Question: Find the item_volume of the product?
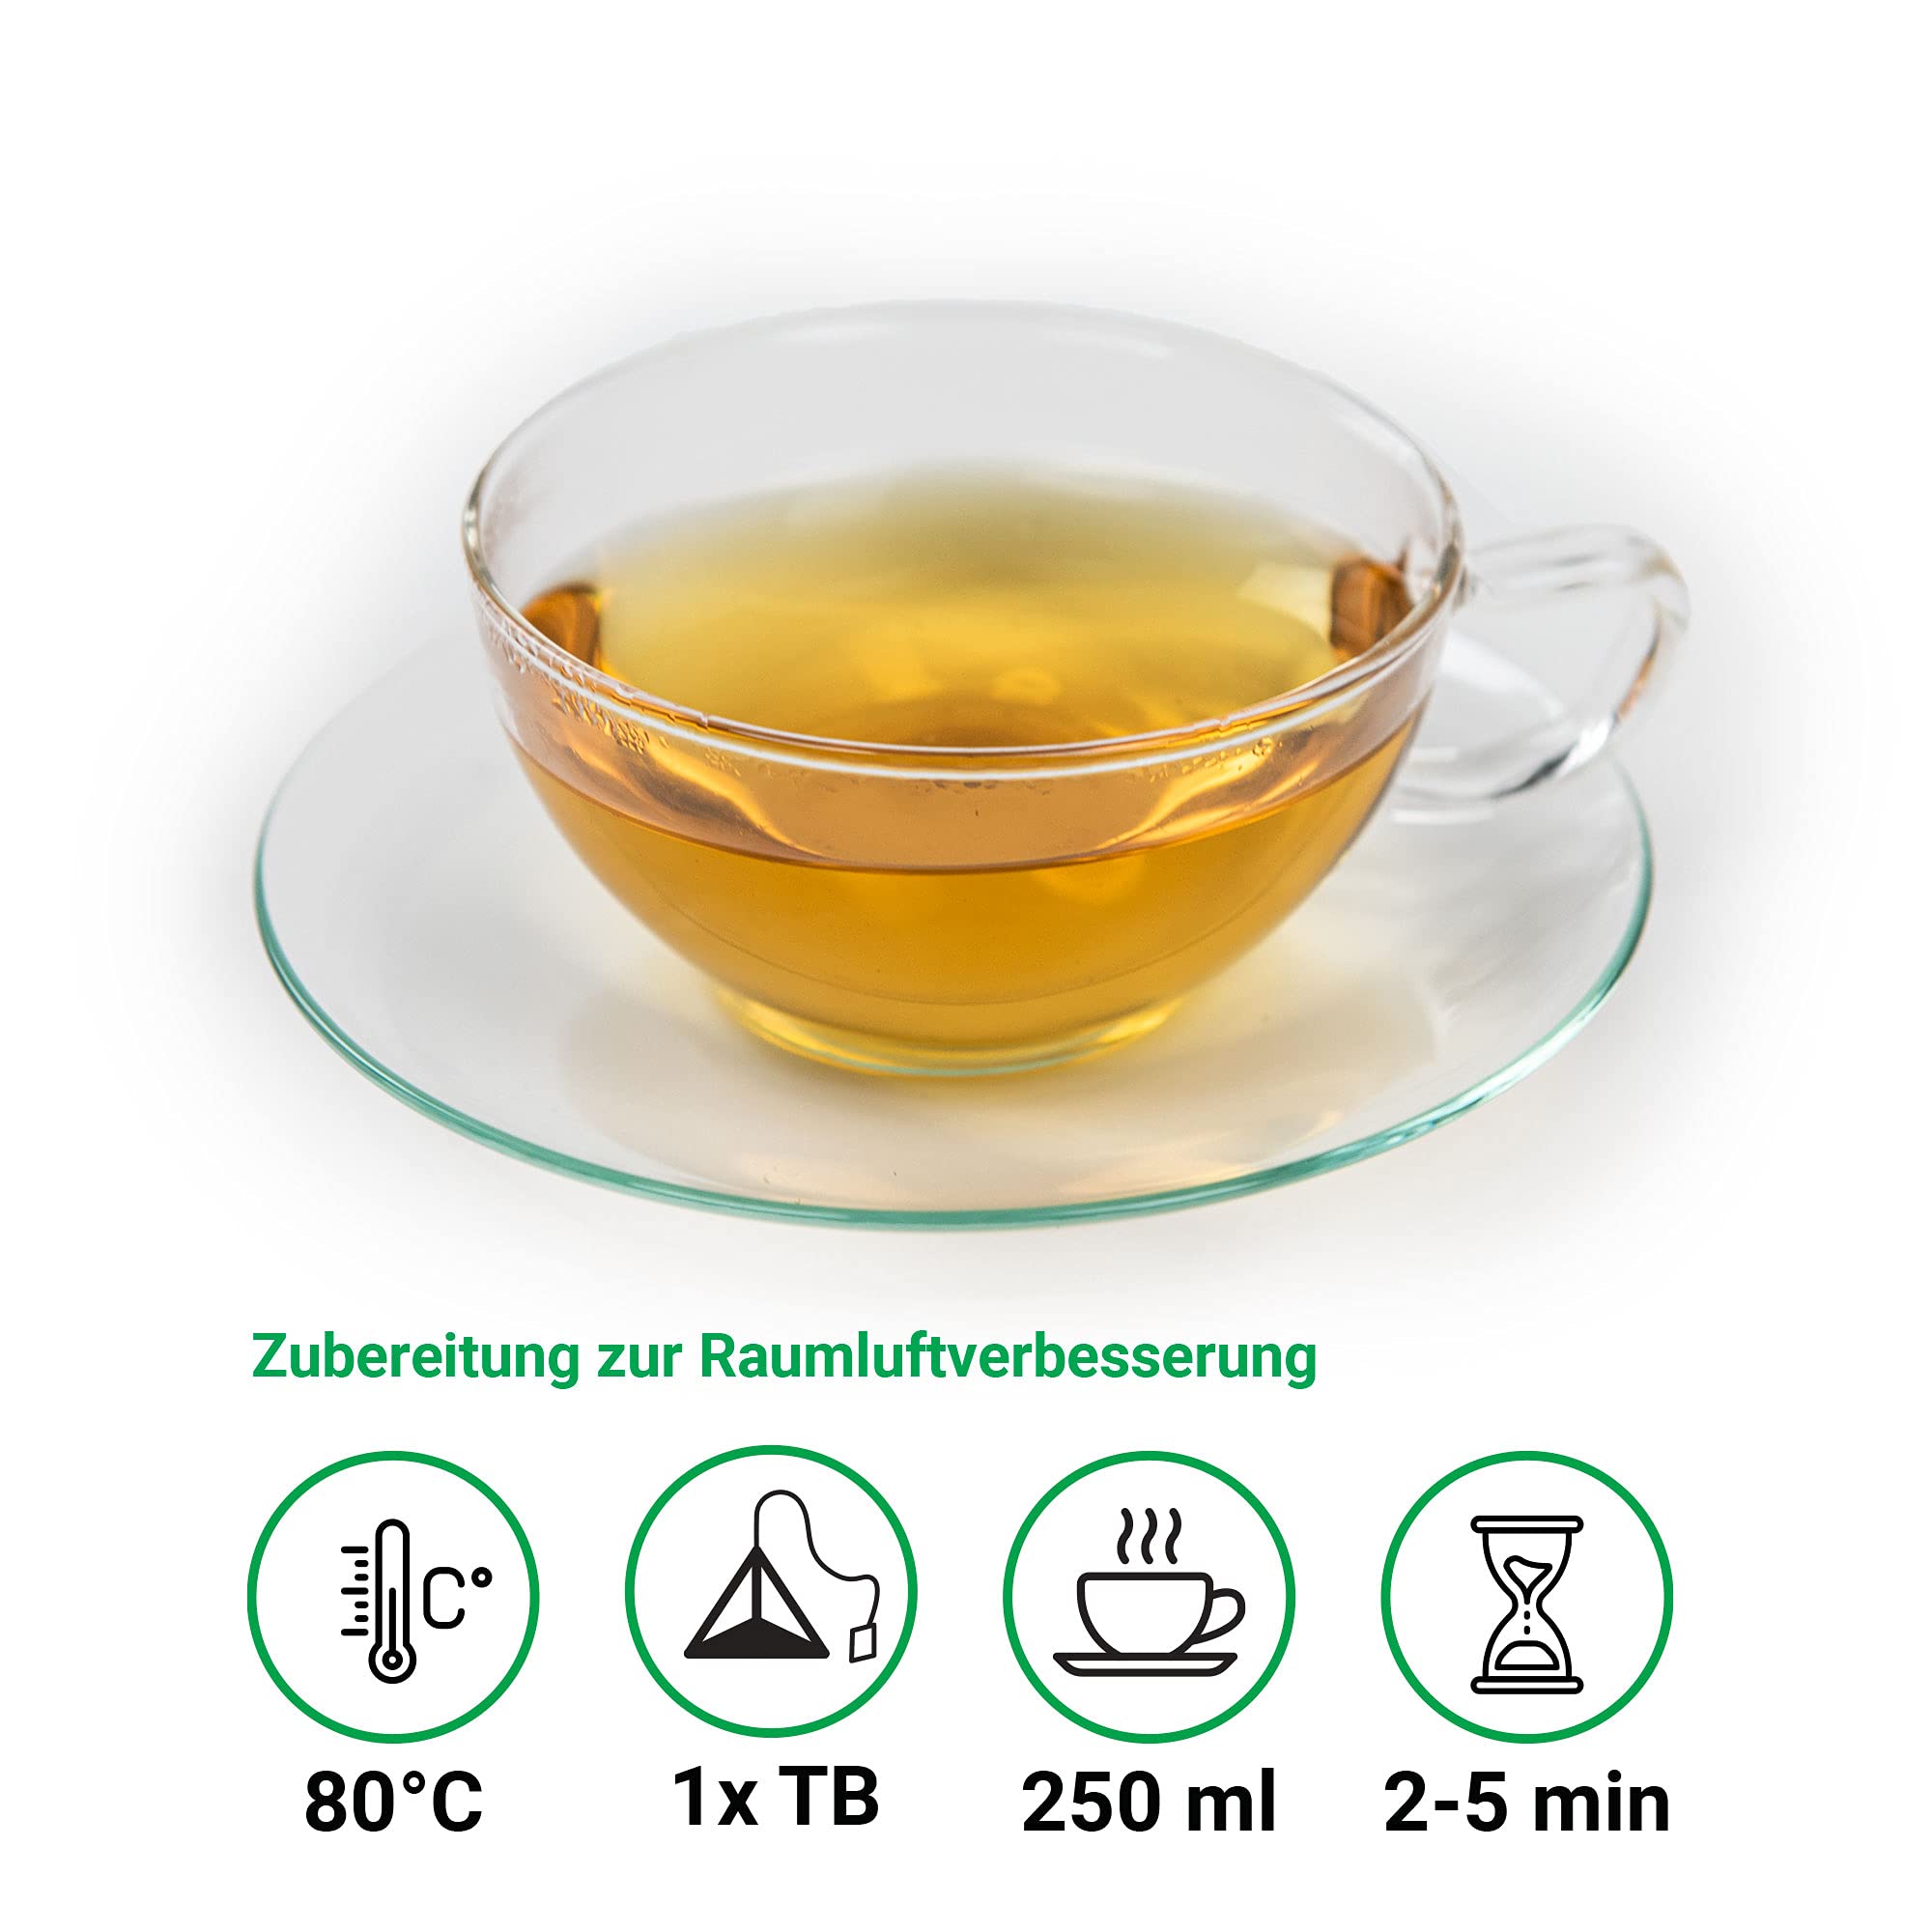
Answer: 250.0 millilitre